The Overton Window

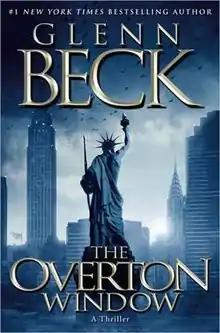

The Overton Window is a political thriller by political commentator Glenn Beck. The book, written with the assistance of contributing writers, was released on June 15, 2010.